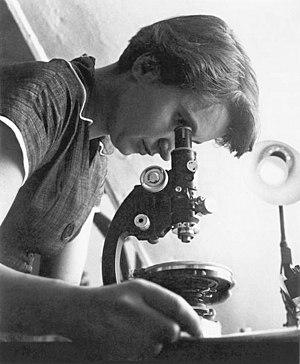
Rosalind Franklin au microscope en 1955.